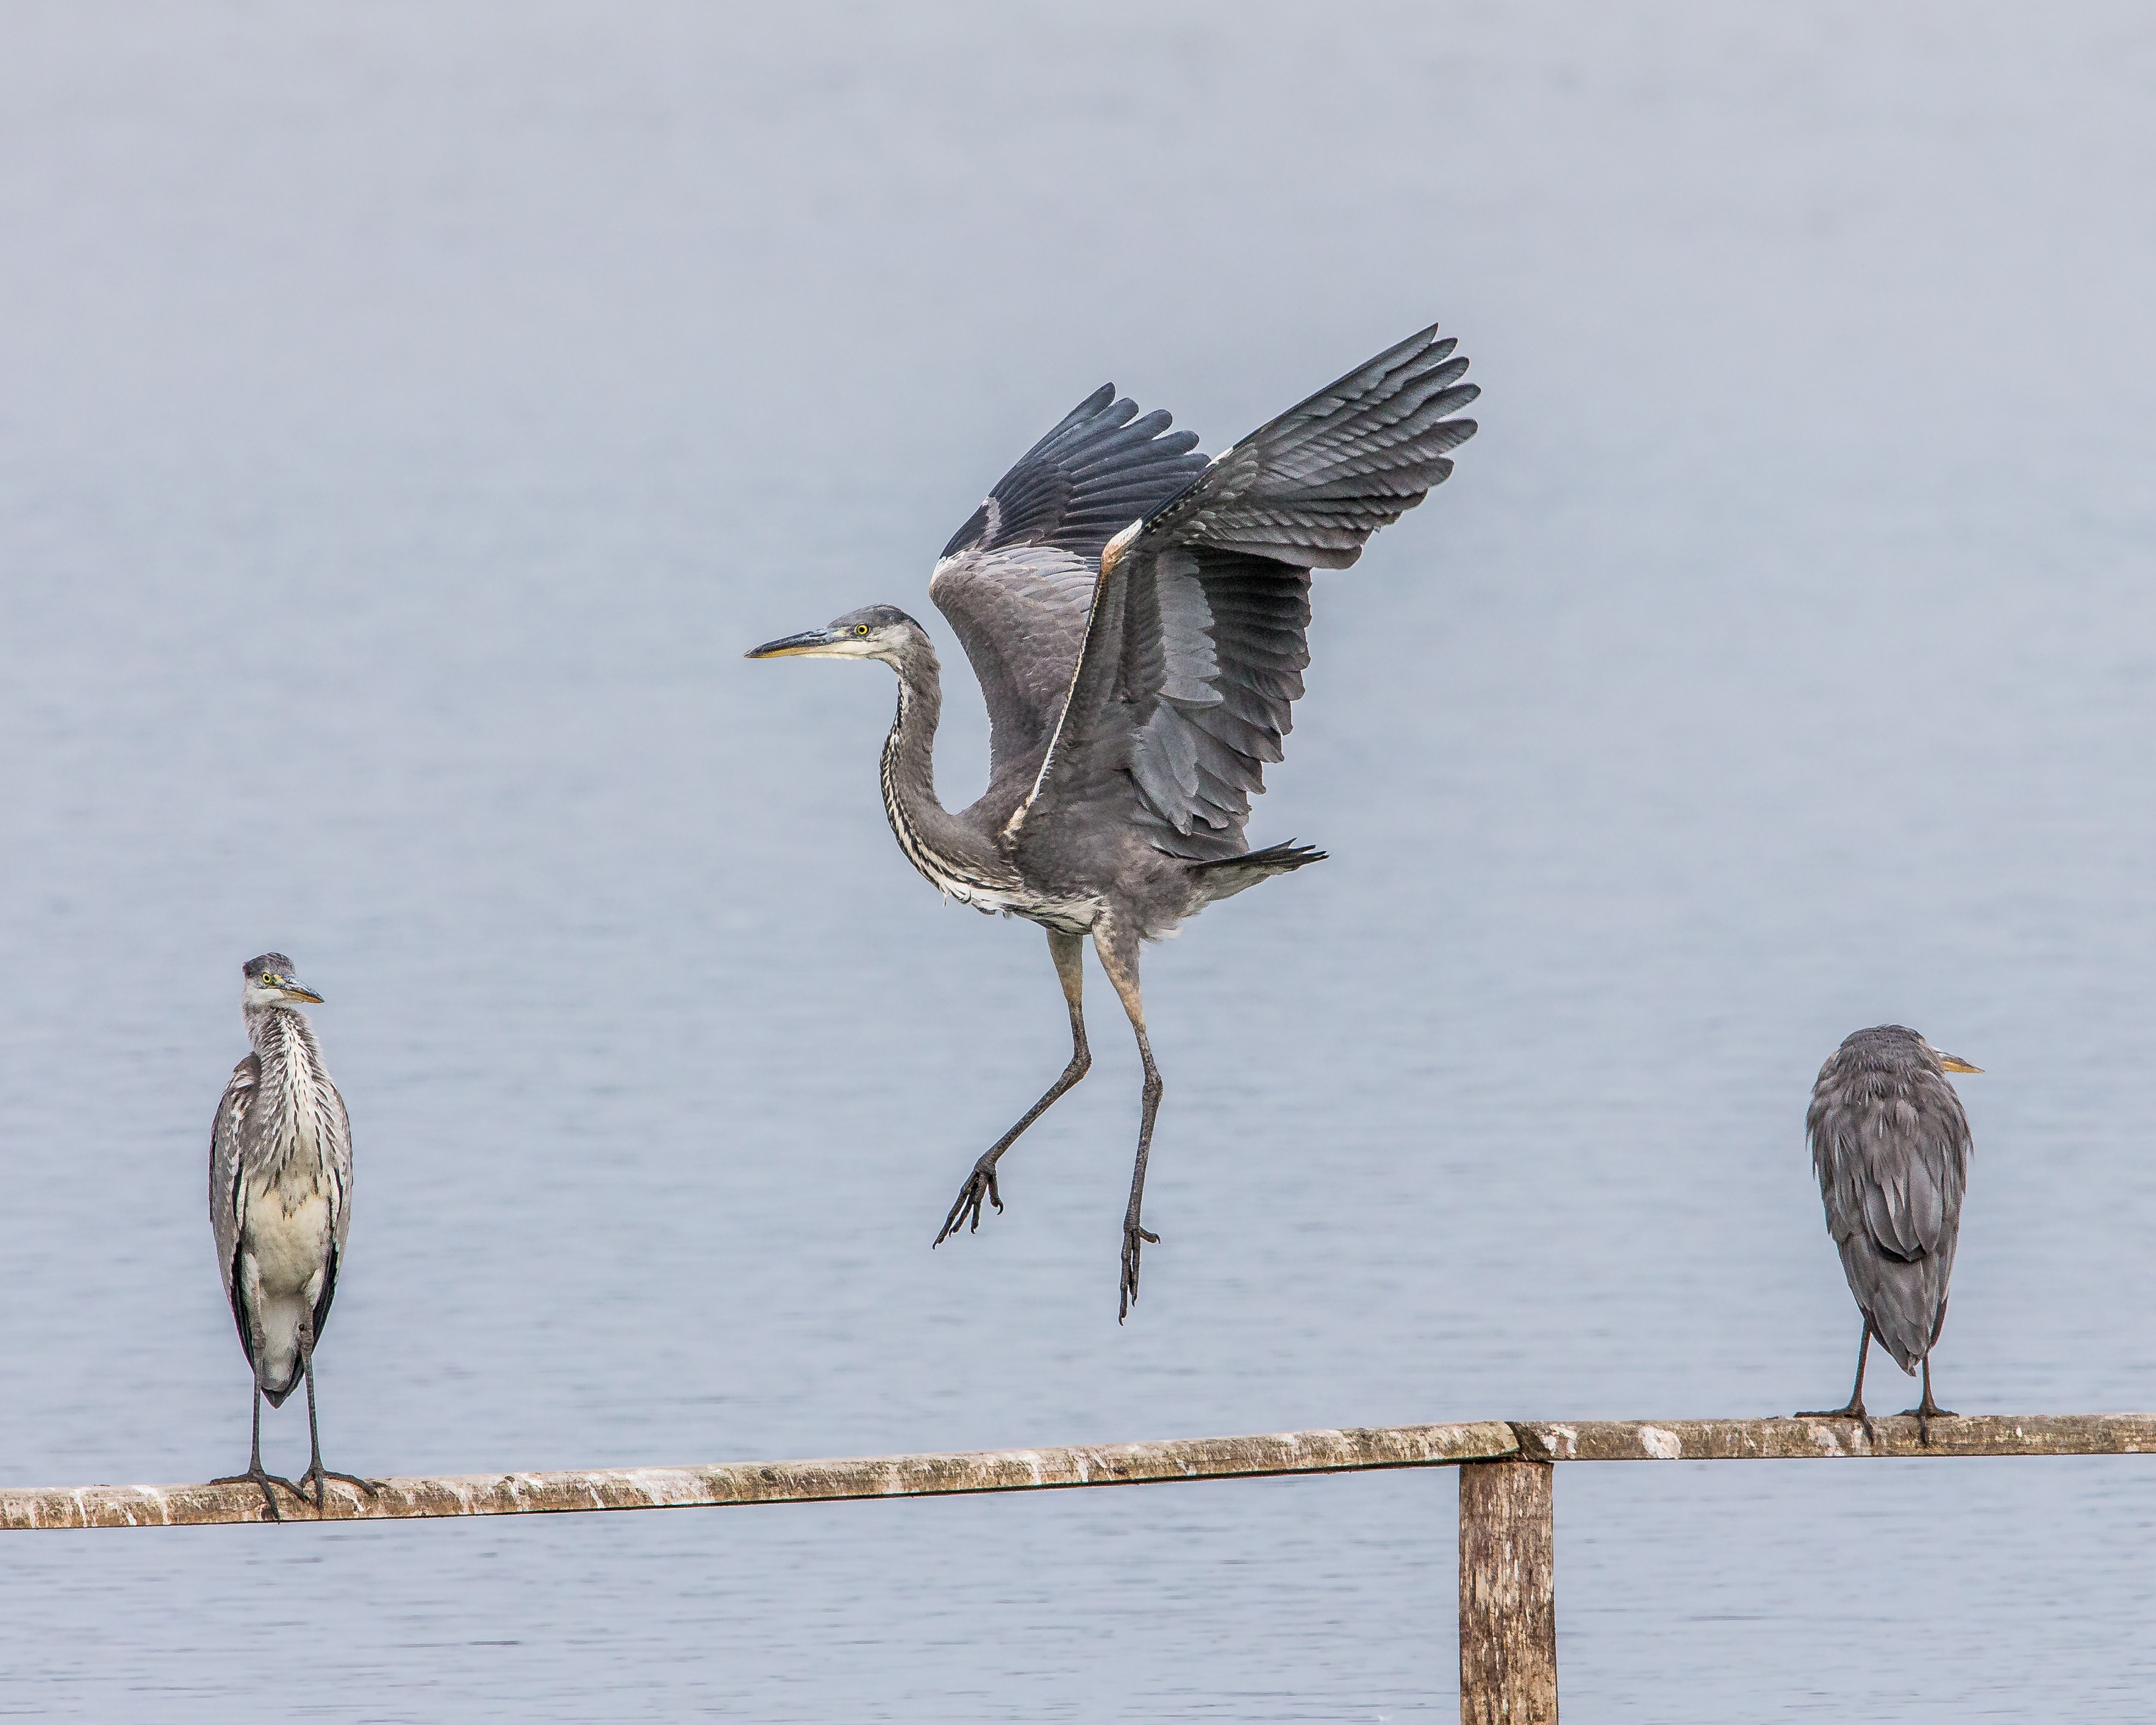
bird, wing, wildlife, beak, fauna, stork, vertebrate, heron, landing, shorebird, sandpiper, andymorffew, morffew, naturethroughthelens, blashfordlakes, greyherons, ciconiiformes